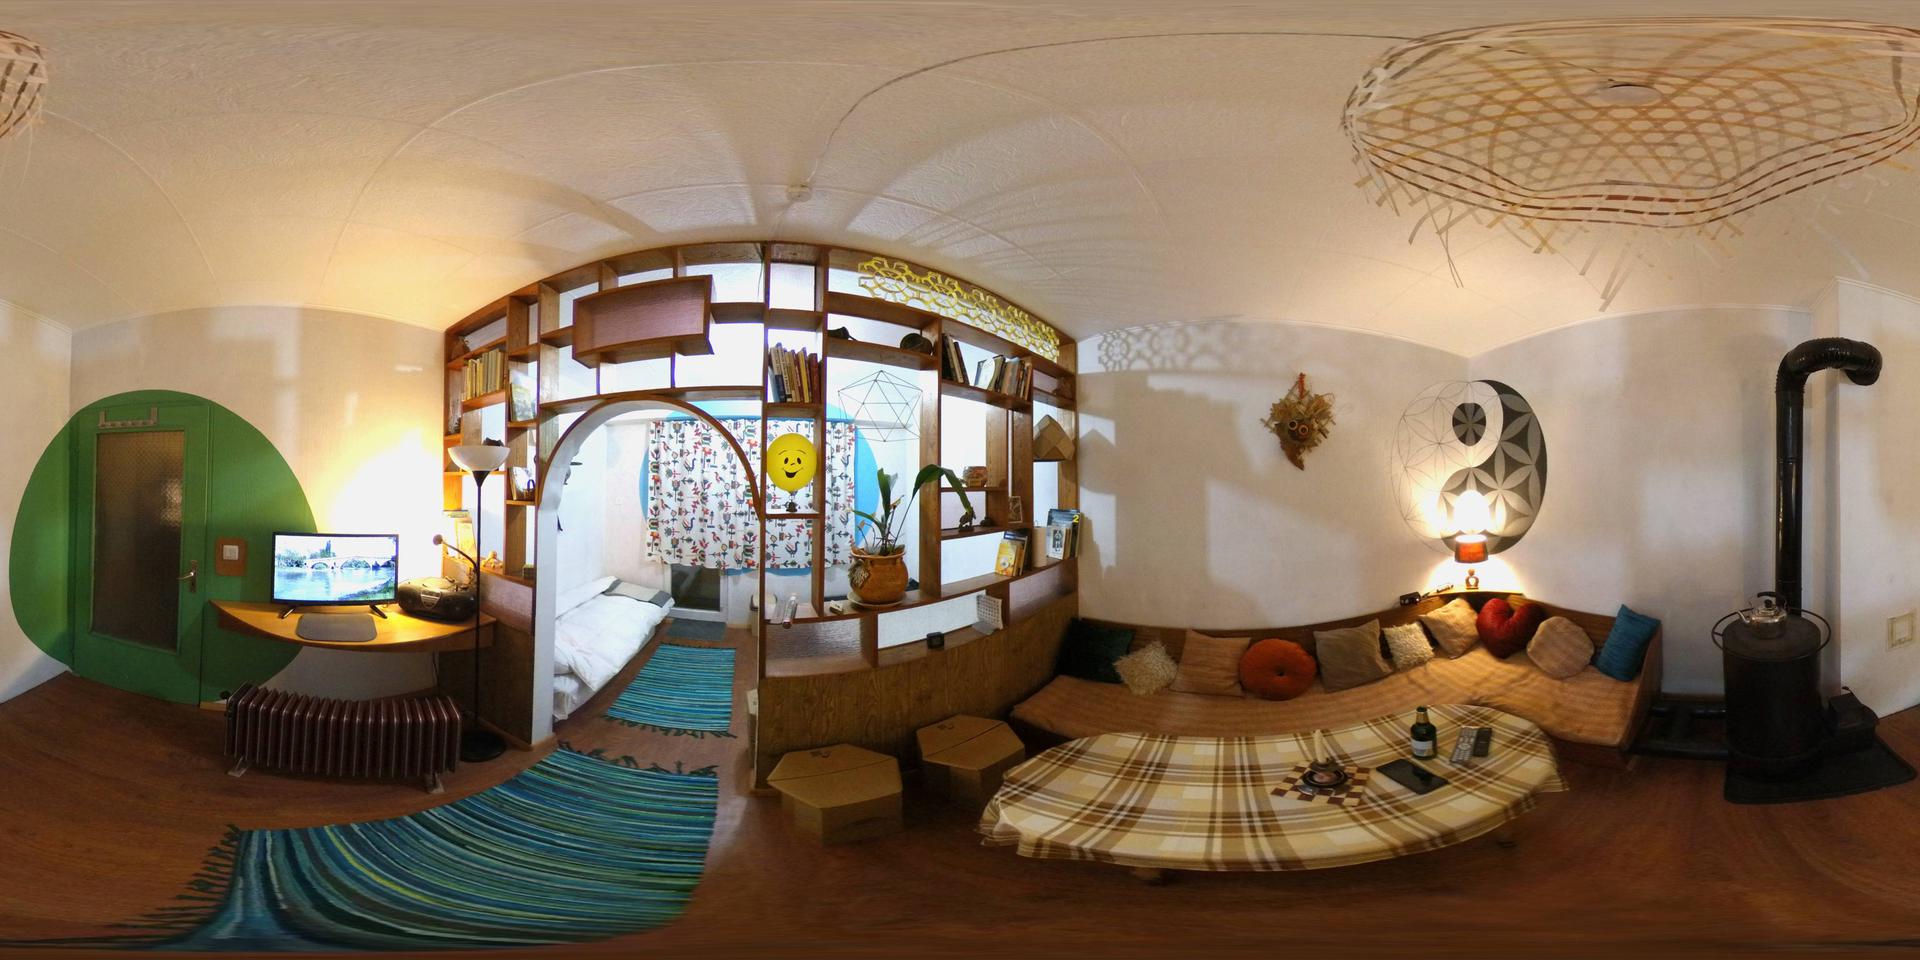
Referred object: the computer monitor on the desk

Referred object: the yellow smiley face ornament